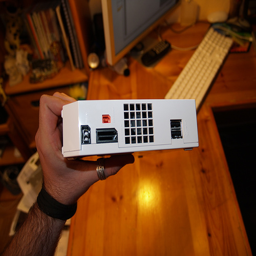
Someone holding up an electronic device in front of a desk.
A person is holding a modem for a computer.
Someone who is holding a device that hooks up to a computer.
A woman holding a gaming console above a wooden table.
A person holding a white electronic device with many ports.